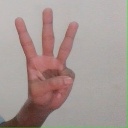
अक्षर: व